The Hooligan Factory

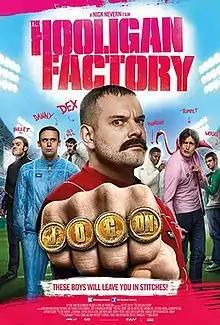
Film poster

The Hooligan Factory is a 2014 football hooliganism spoof film directed, co-written and starring Nick Nevern. The film heavily parodies titles from the British hooligan genre films and focuses mainly on "The Firm", along with "The Football Factory", "Rise of the Footsoldier", "I.D.", "Green Street" and "Cass".